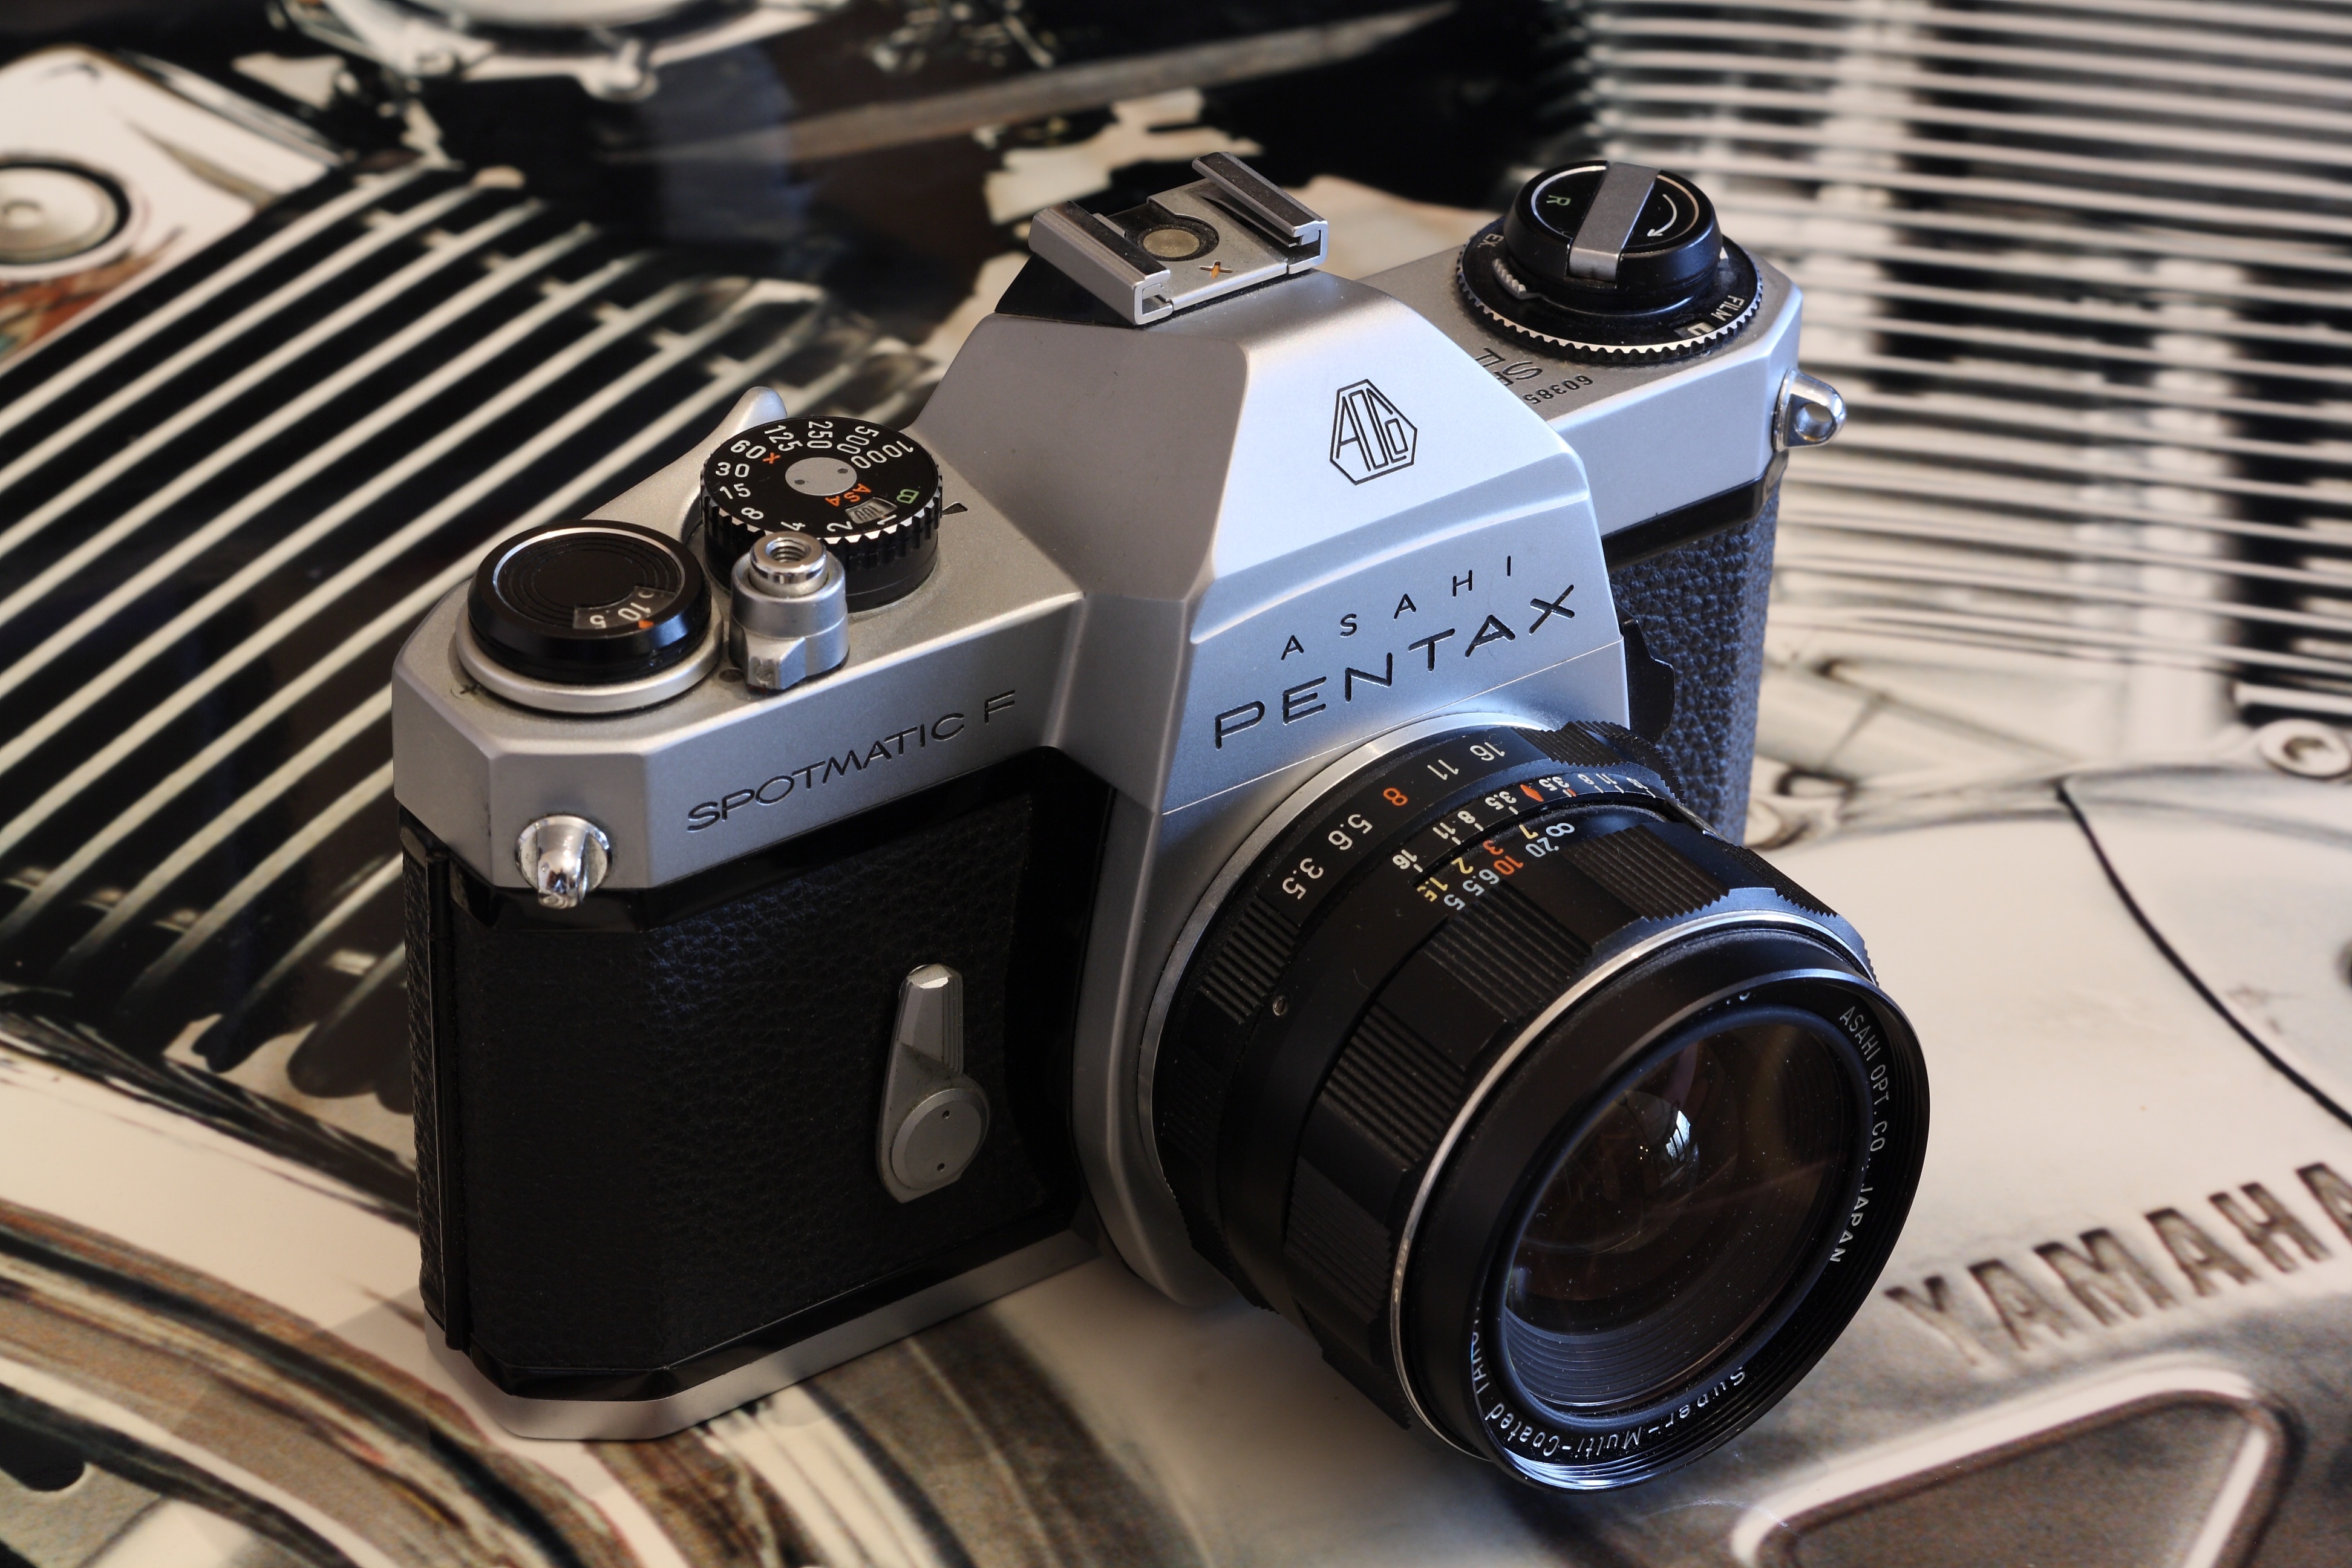
camera, photography, slr, lens, asahi, product, reflex camera, cool image, digital camera, electronics, single, pentax, classic, reflex, cool photo, camera lens, takumar, spotmatic f, digital slr, single lens reflex camera, cameras optics, mirrorless interchangeable lens camera, camera accessory, sportmatic